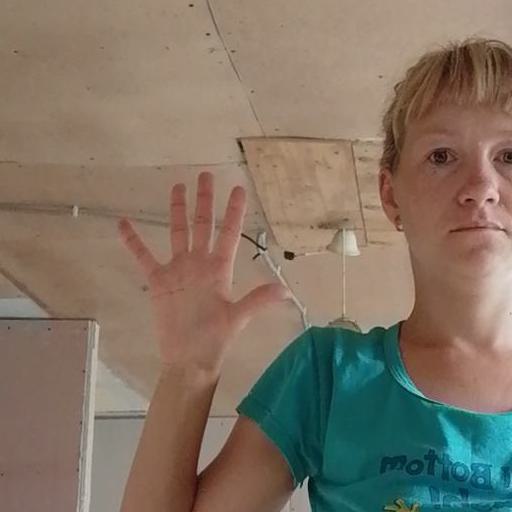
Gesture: palm